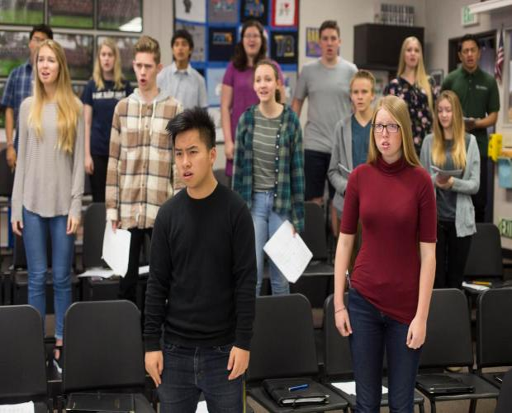
the choir rehearses one last time .